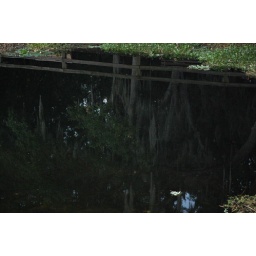
The trees are a reflection in the water at Riverhills Park.